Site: brandenburg
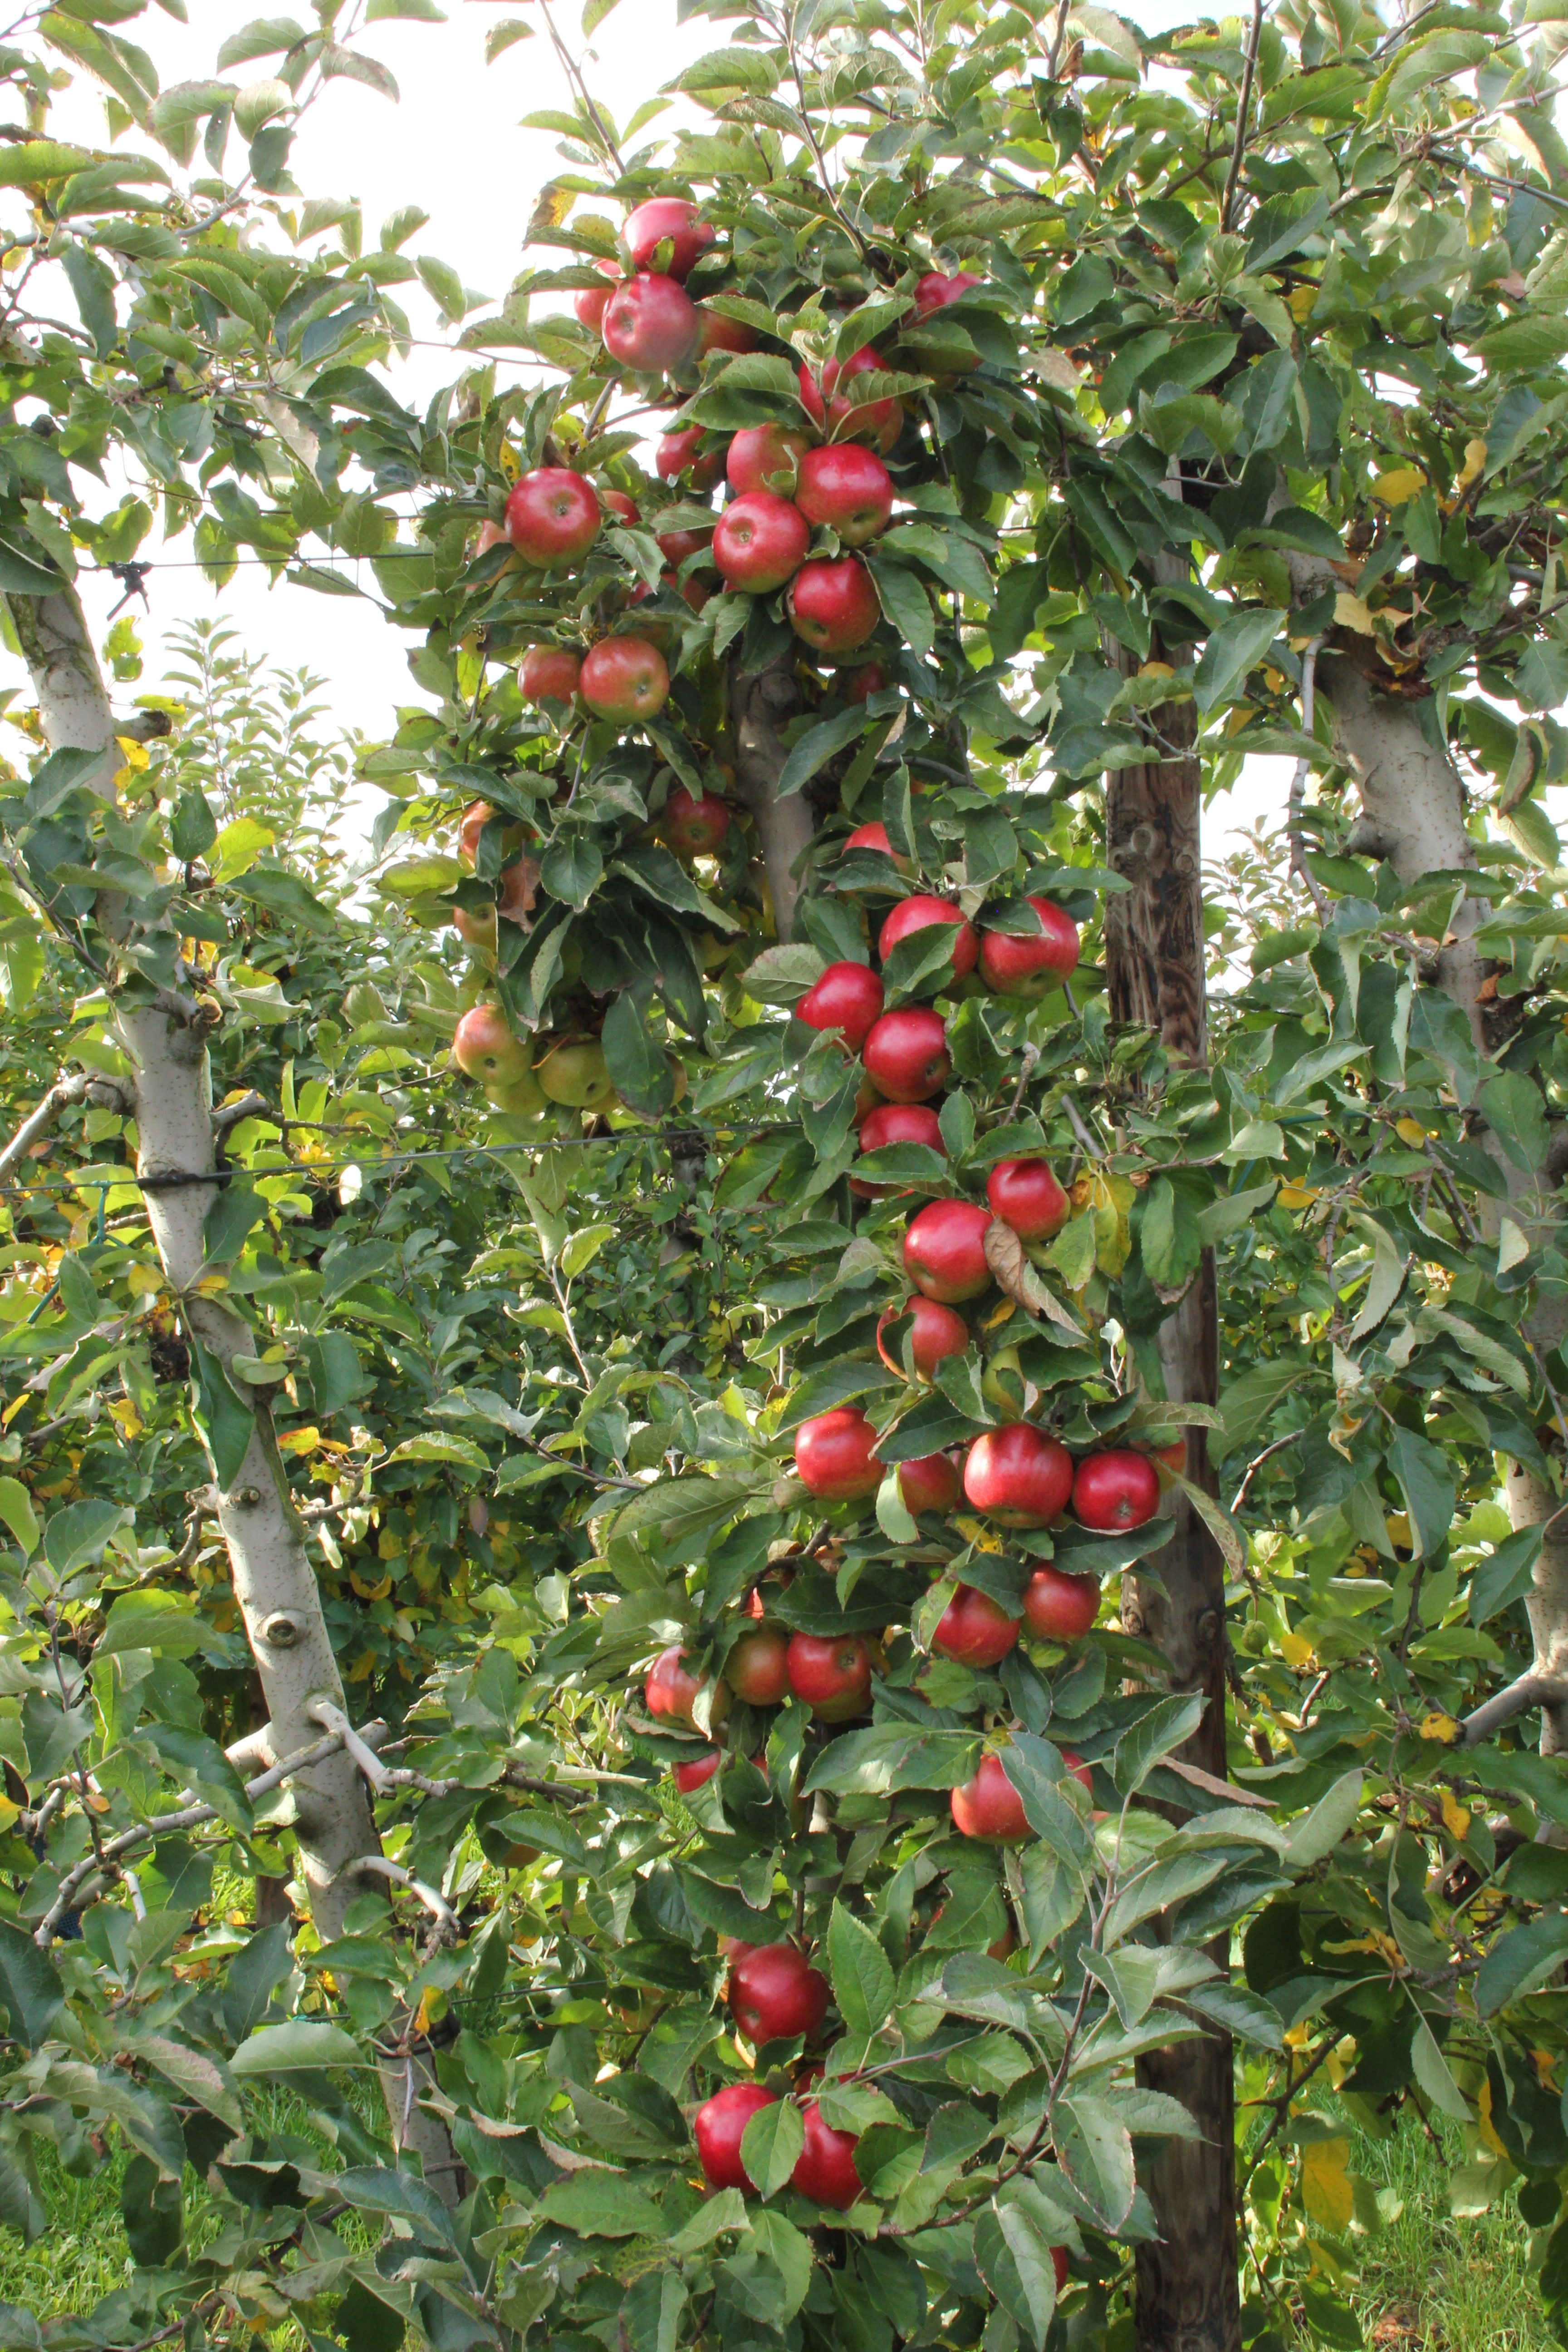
Growth stage (BBCH 91): Senescence, beginning of dormancy